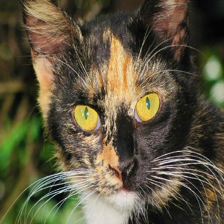
Label: animals